Şehzade Ibrahim Tevfik

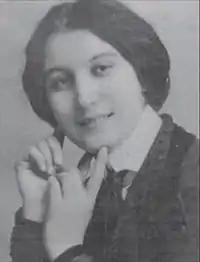
Şadiye Hanım, wife of Şehzade Ibrahim Tevfik

His fourth wife was Hatice Şadiye Hanım. She was born on 1 April 1898 in Kabataş, Istanbul. She was the daughter of Çürüksulu Süleyman Bahri Pasha Tavdgiridze and Hatice Hanım. They married on 27 March 1919 in the Beşiktaş Palace. In 1920, she gave birth to Şehzade Burhaneddin Cem, followed by "Şehzade" Bayezid Osman in 1924. They divorced in 1930. Following her divorce, Şadiye met American businessman William Thallon Daus in Paris. They married in 1932, and had two sons, Rudolph Halouk and Bahri Lawrence. She died on 9 August 1986.